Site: saxony
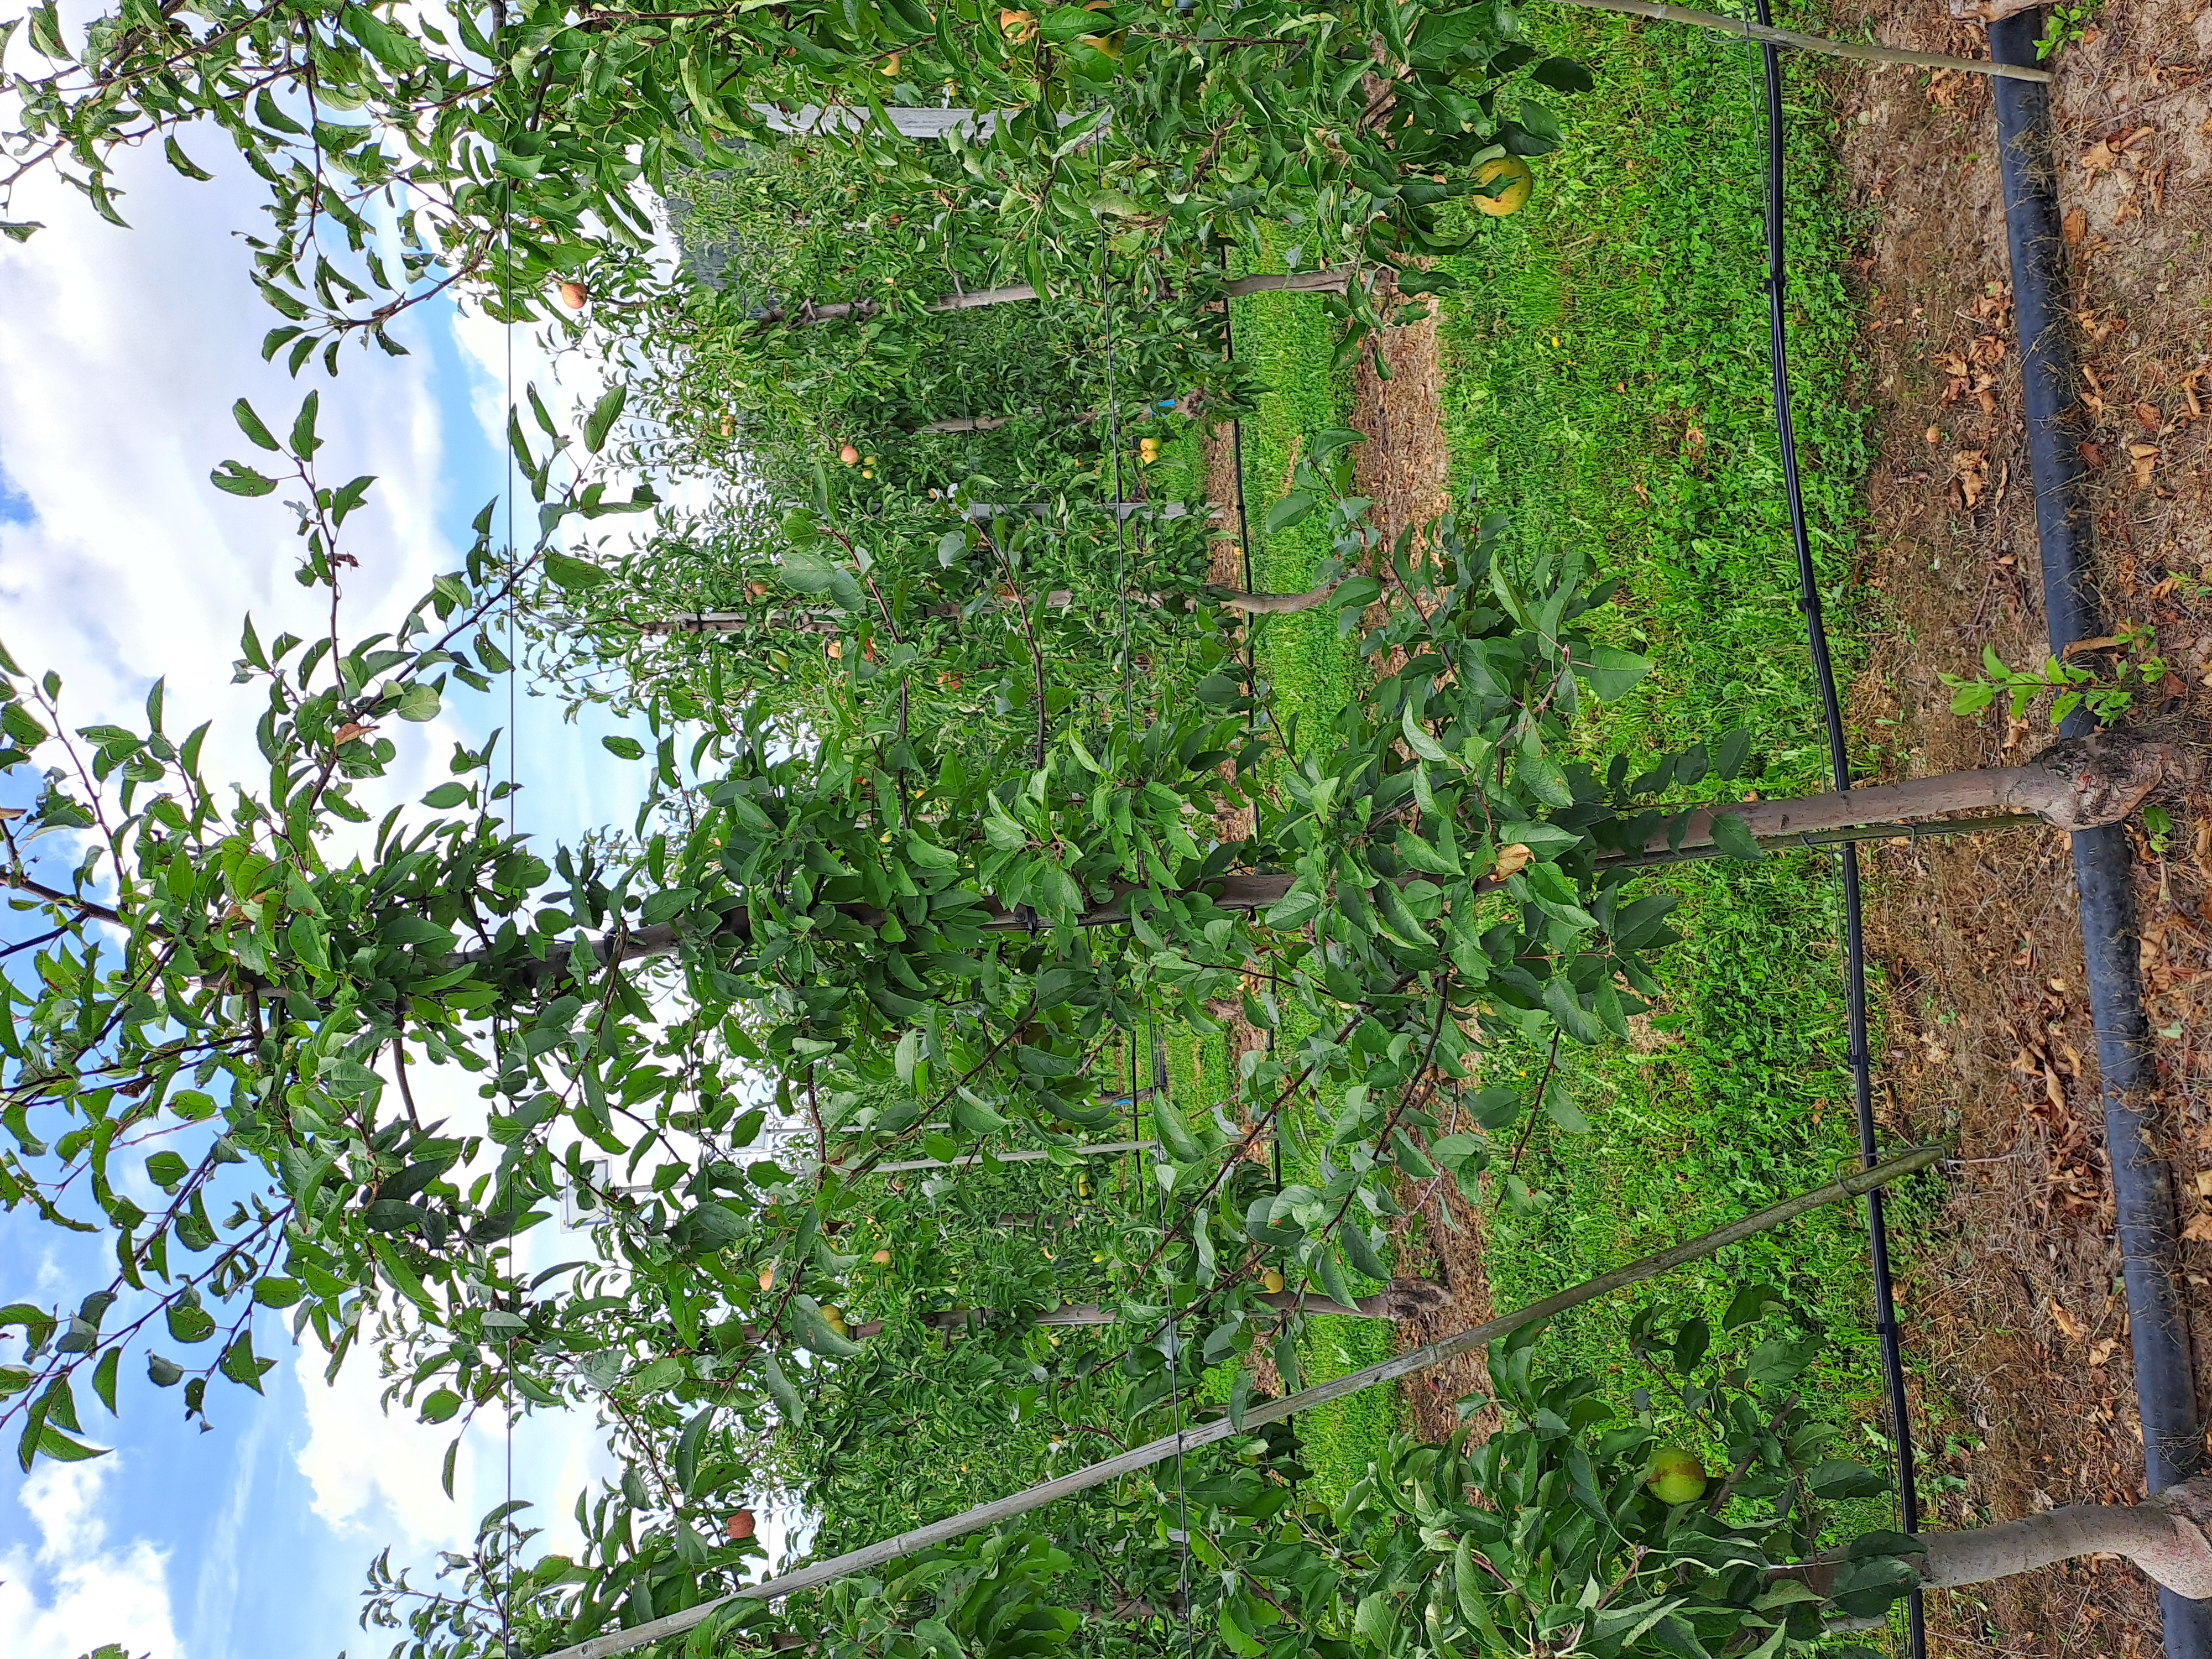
Growth stage (BBCH 85): Maturity of fruit and seed